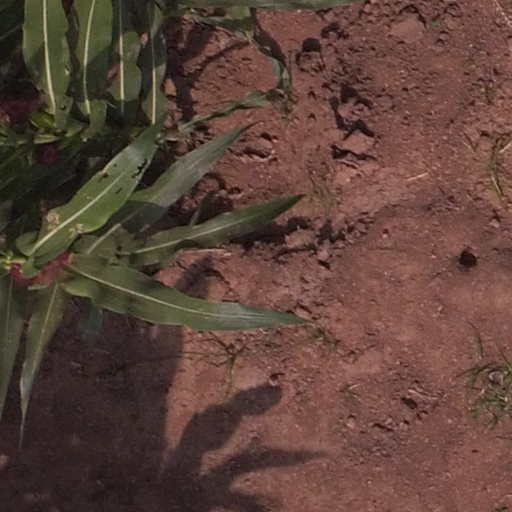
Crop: maize; corn